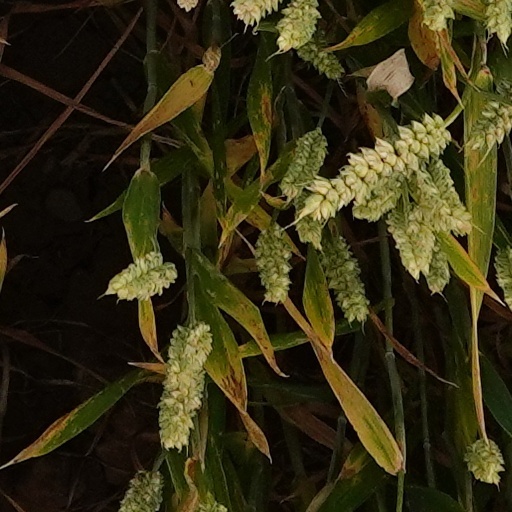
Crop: wheat